Aliagha Shikhlinski

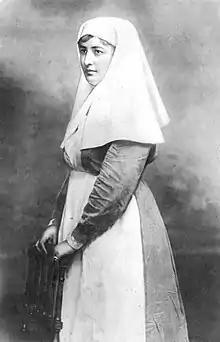
Ali Agha's wife Nigar Shikhlinskaya was the first Azerbaijani nurse

A short biographical film named "The General", directed by Rauf Kazimovski, was released in 1970. An Azerbaijan Caspian Shipping Company tanker was named after him in 1980. There is a street in Baku and Gazakh named after him. By the decision of the Council of Ministers of the Azerbaijan SSR dated July 28, 1990, the sixth cotton collective farm in Sabirabad District and 135th secondary school, located in the seventh Micro-District of Baku, was named after him. There is a memorial bass-relief on the building that he lived in. On July 23, 1990, under the decree of the President of the Republic of Azerbaijan, "General Ali Agha Shikhlinski" scholarship was established for the students of higher education. In 1996, a descendant of the military commander, film director Zia Shikhlinski, made a short documentary film named "Was considered the god of artillery", which was aired on November 16, 2006, in Baku, organized with the assistance of the Russian Embassy in Azerbaijan. In 2014, President of Azerbaijan Ilham Aliyev signed an order on commemorating the 150th anniversary of General Ali Agha Shikhlinski.